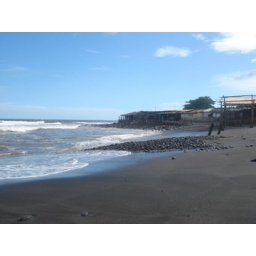
lovely black sand beach in el salvador